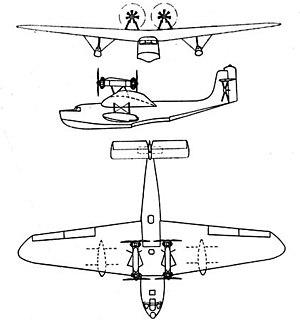
Le Lioré et Olivier H-242 est un hydravion à coque commercial réalisé en France durant l'Entre-deux-guerres par le constructeur aéronautique Lioré et Olivier.